Cotton 2: Magical Night Dreams

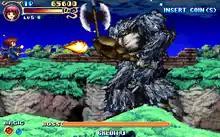
Arcade version screenshot.

"Cotton 2: Magical Night Dreams" is a scrolling shooter game similar to "Cotton: Fantastic Night Dreams". Players assume the role of young witch Cotton or her rival Appil, who alongside their companions, the fairy Silk and the hat Needle, travel across seven increasingly difficult stages through a magical dream-like world on a quest to defeat several monsters and retrieve the missing "Bluewater Willow" candy to Pumpkin Kingdom.